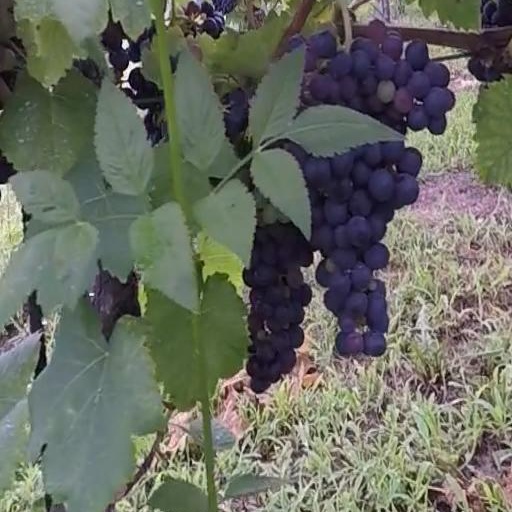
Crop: grape